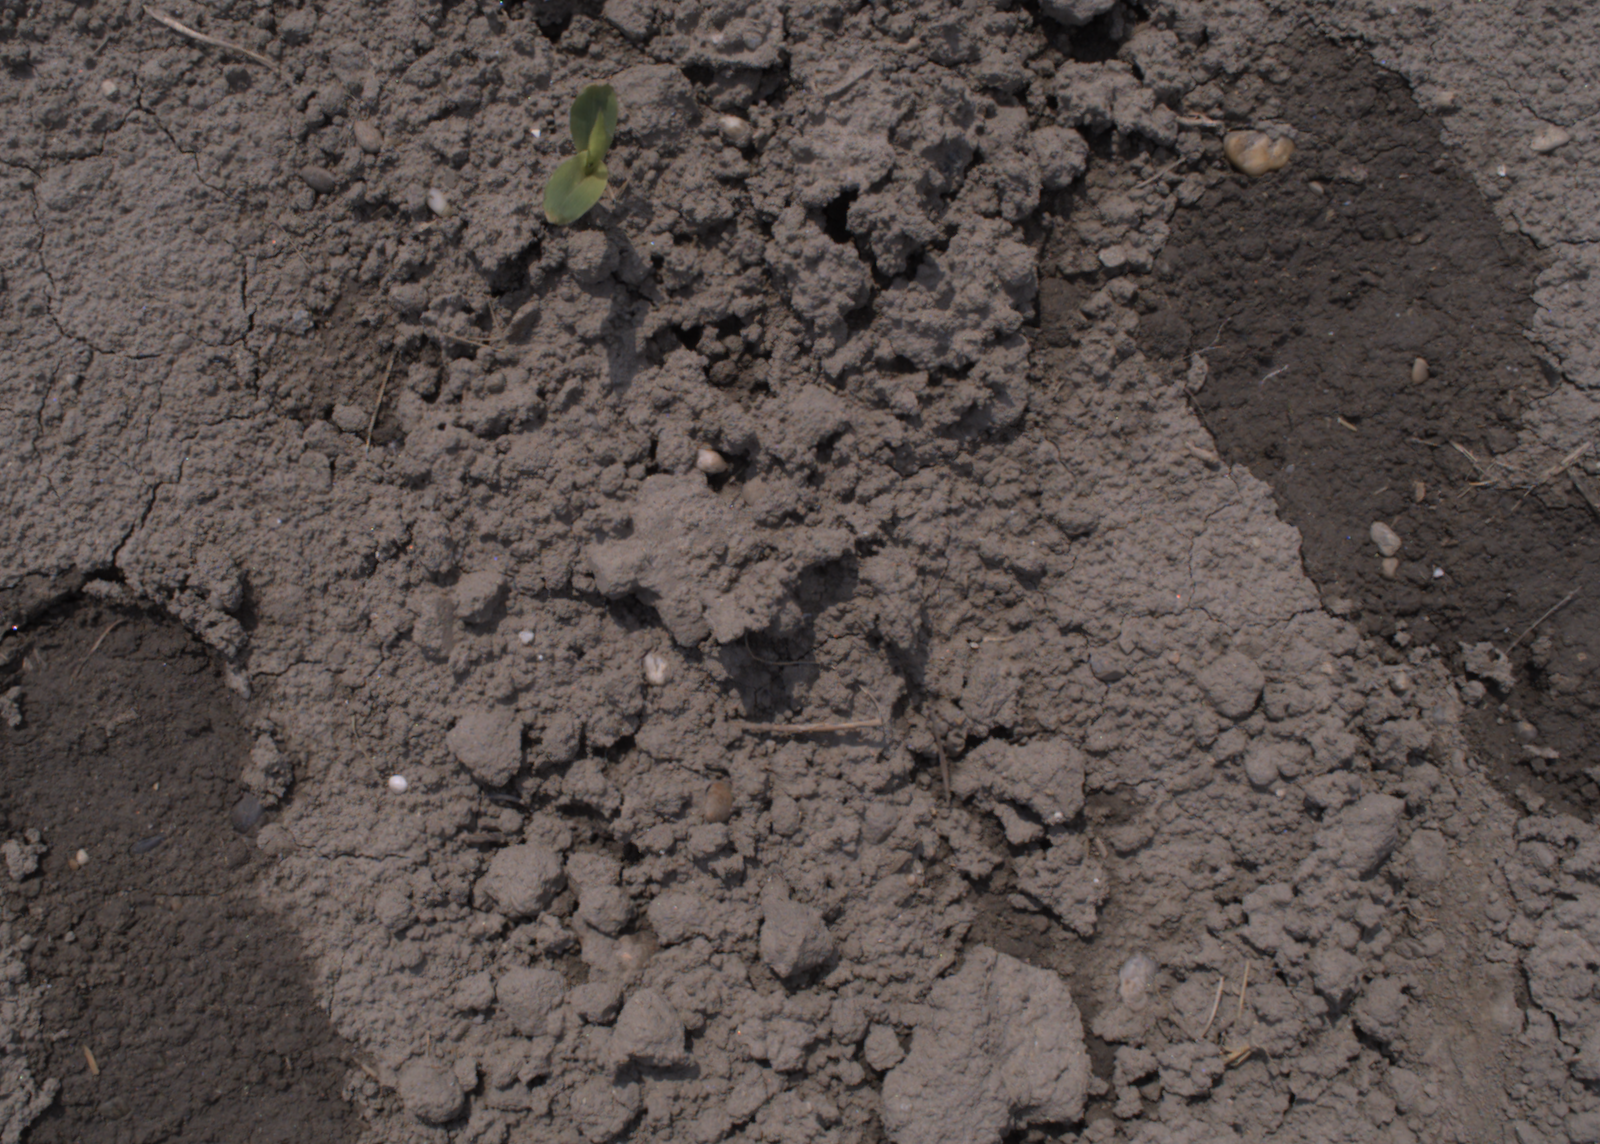
Capture date: 06.08.2020 13:15:26
Weather: sunny
Wind: medium
Seeding date: 21.07.2020
Plant canopy height (mm): 890